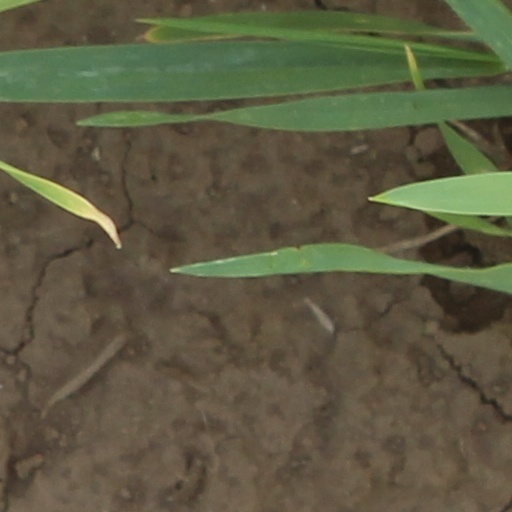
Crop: wheat